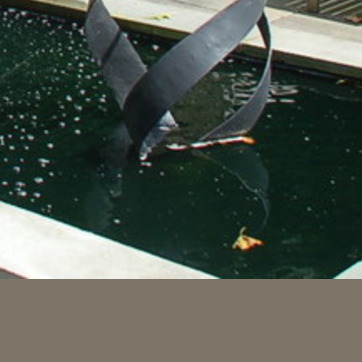
Material: water